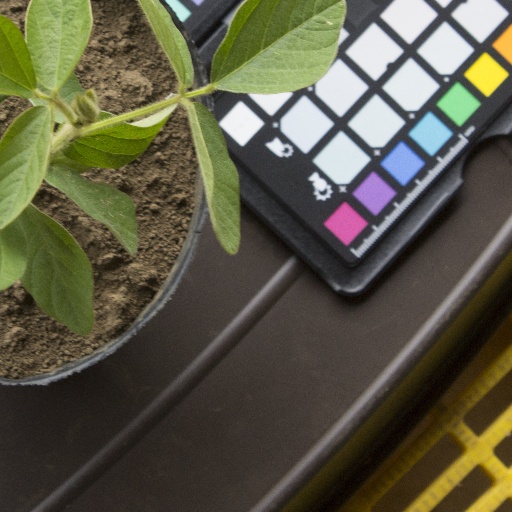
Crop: soybean